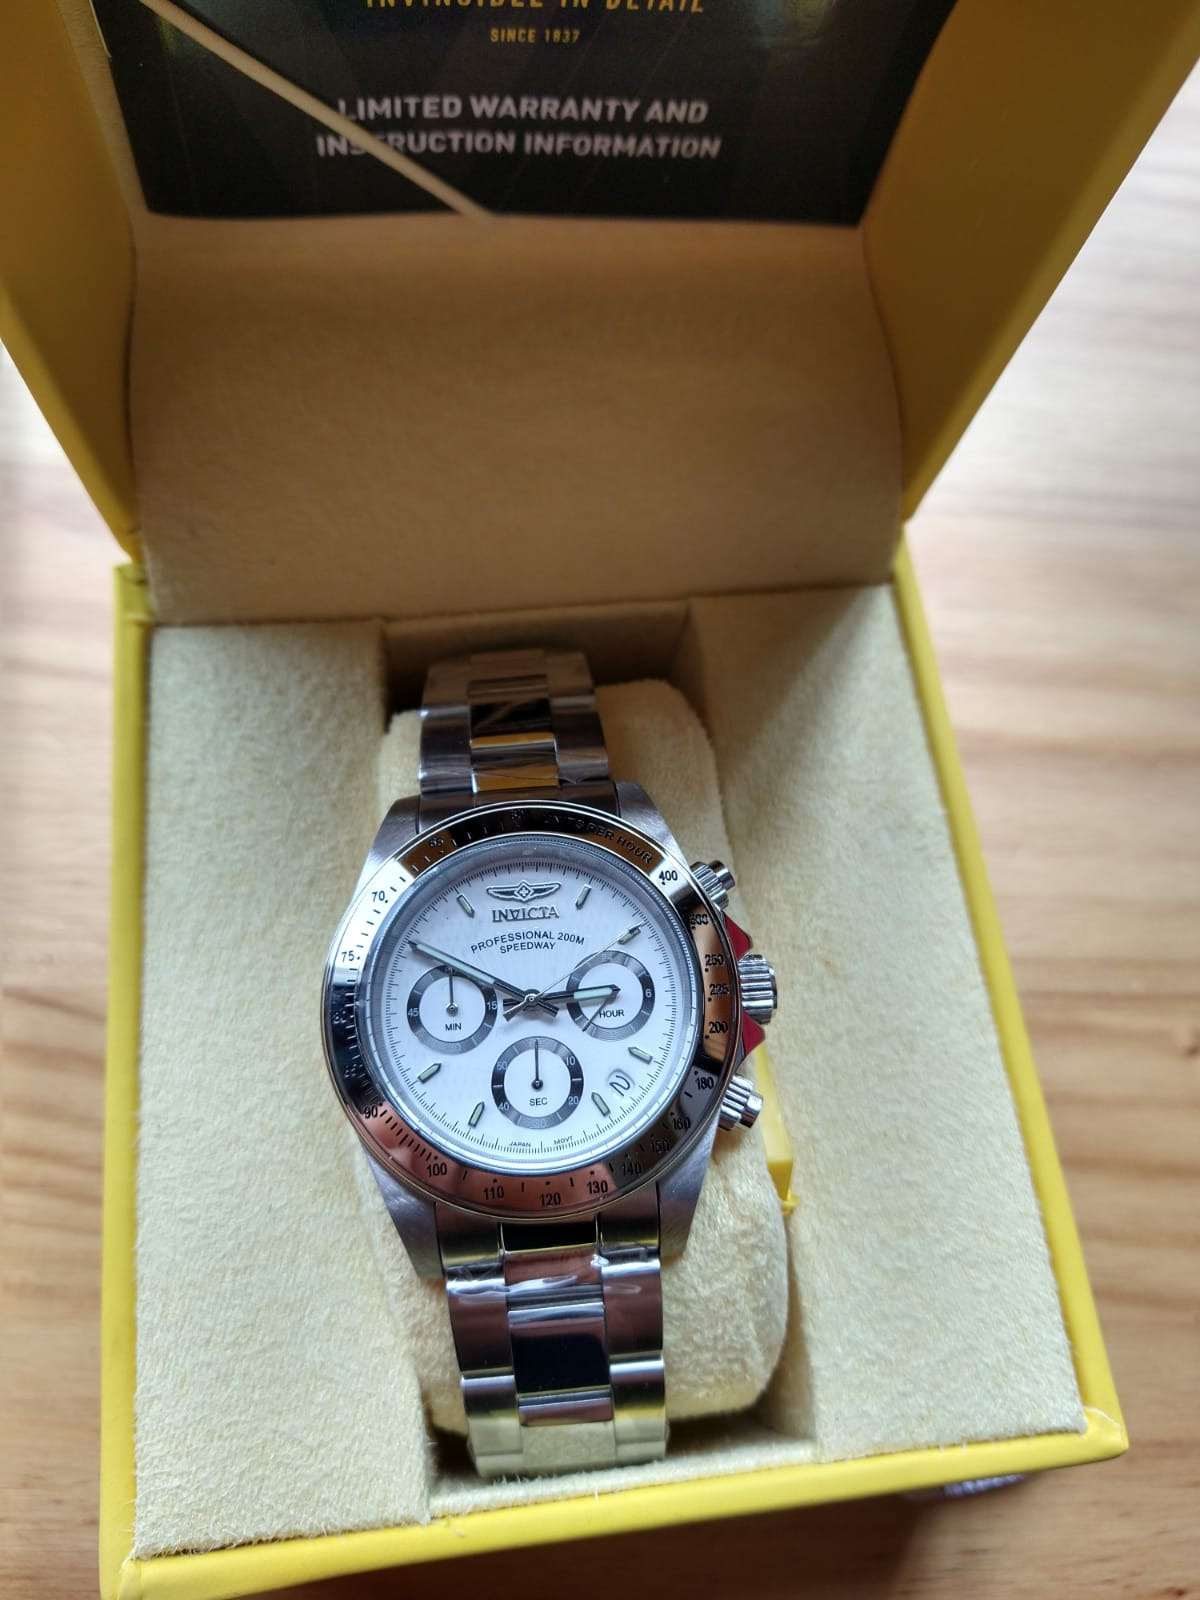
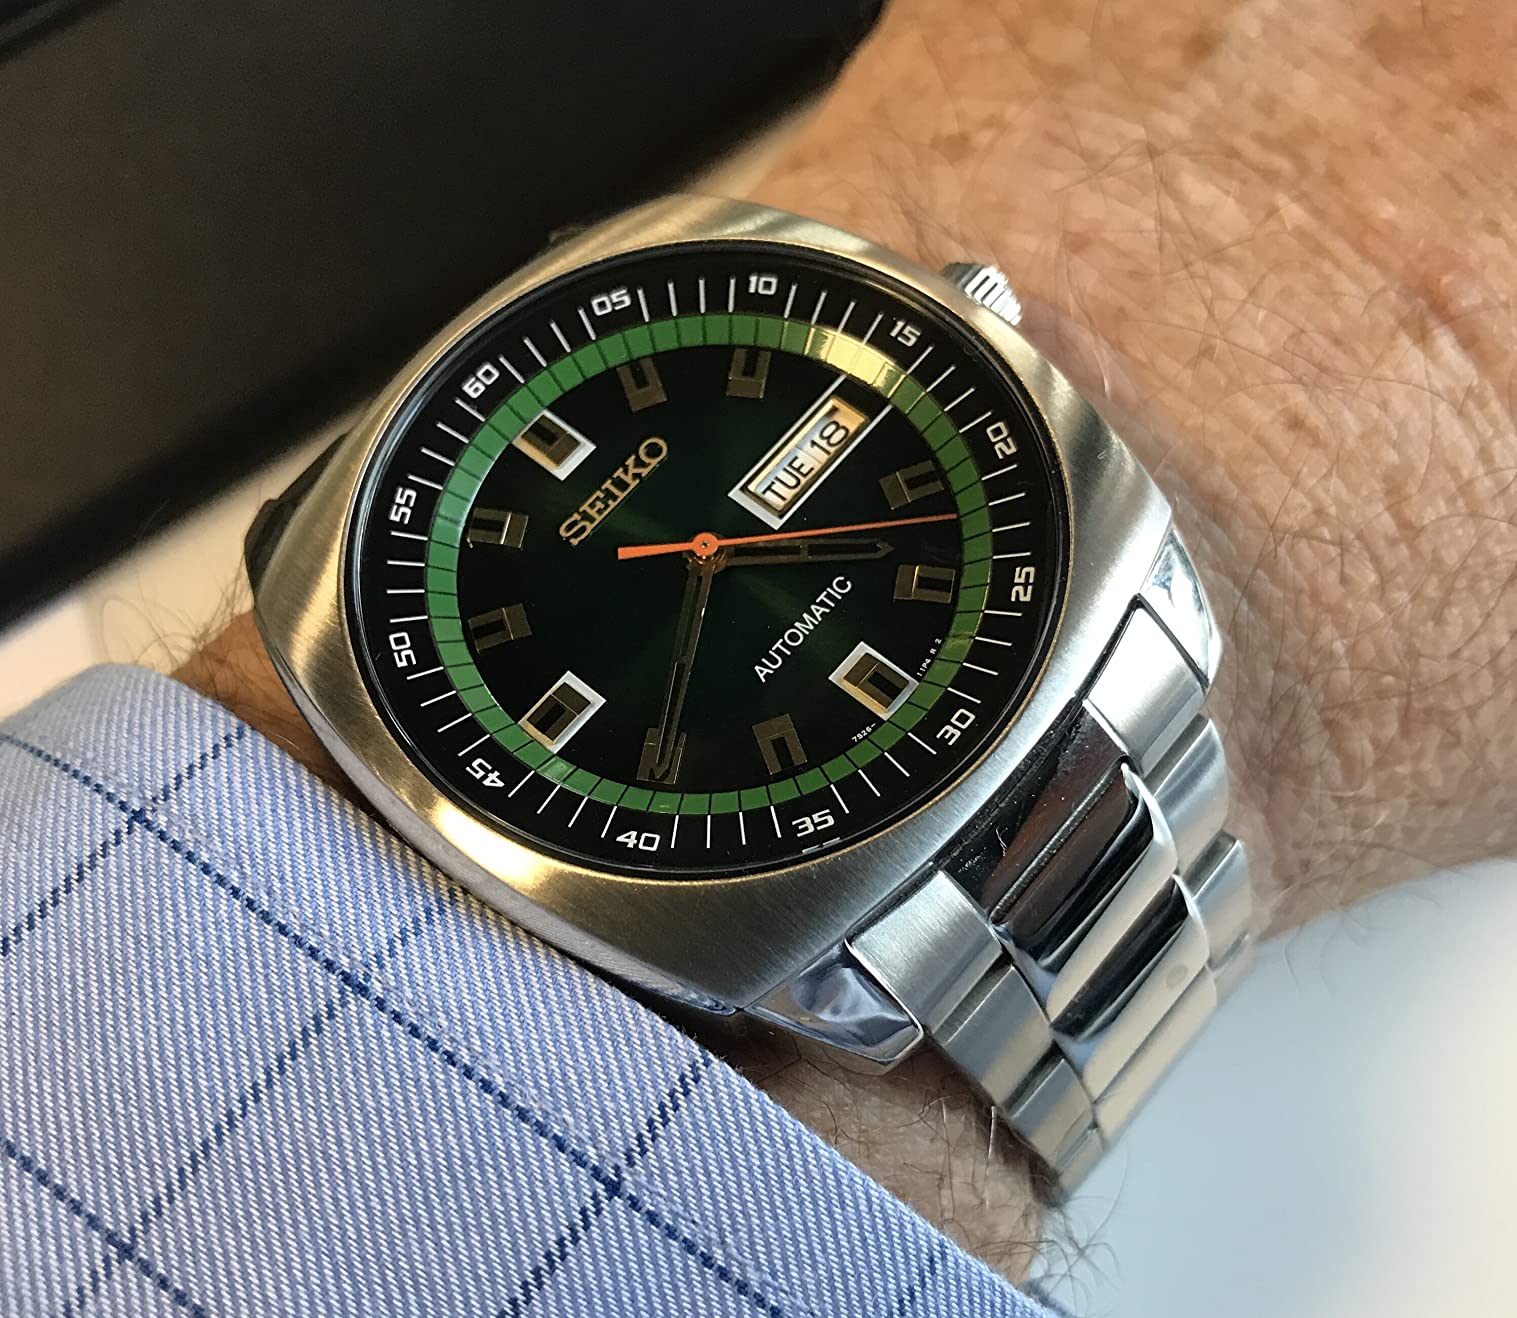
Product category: accessories_watch
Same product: no